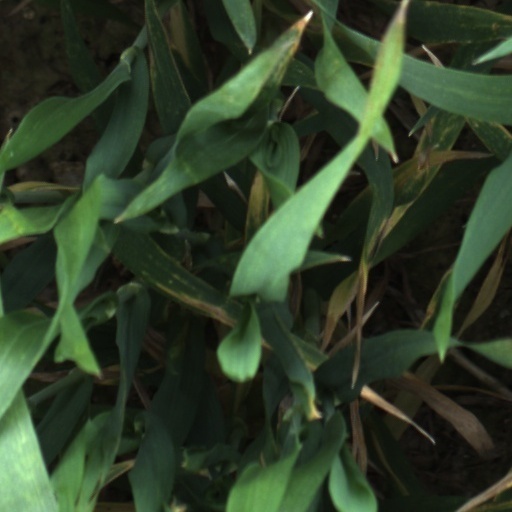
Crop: wheat